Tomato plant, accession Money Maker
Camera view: bottom (45 deg); turntable rotation: 60 degrees
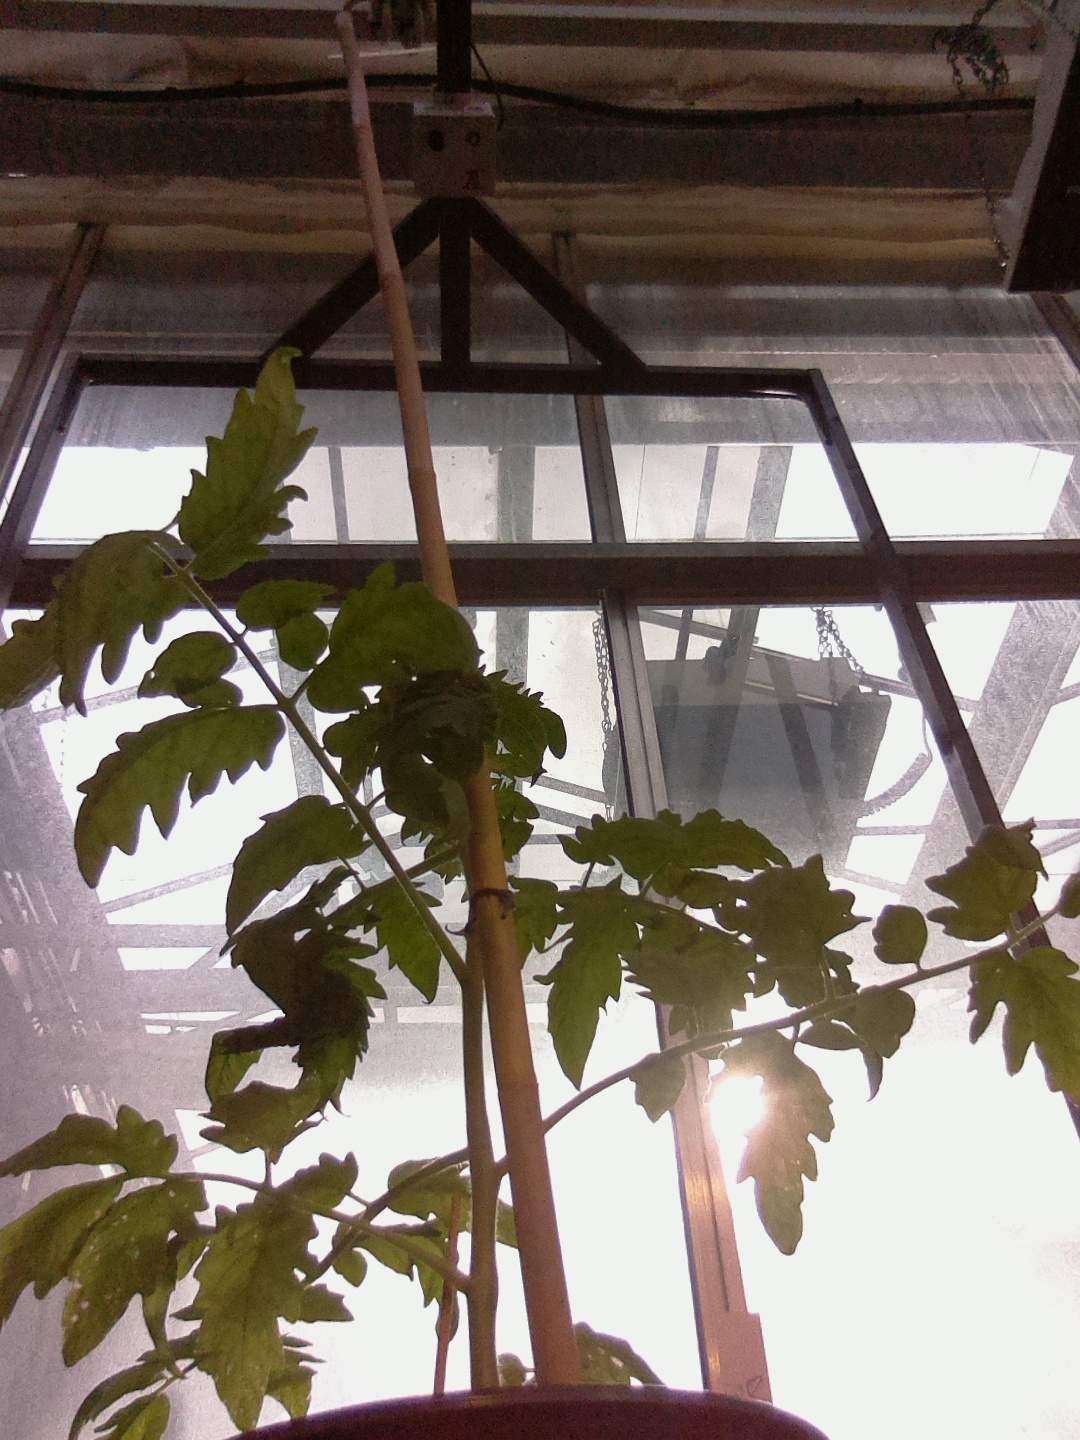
BBCH growth stage 51: First inflorence visible, visible closed flower bud